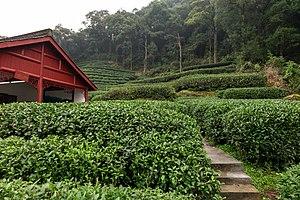
Le long jing est un thé vert de Hangzhou, Zhejiang, en Chine.
Le thé, bien plus qu'une simple boisson d'agrément, représente en Chine une véritable institution sociale et culinaire, riche d'une histoire de plusieurs millénaires.